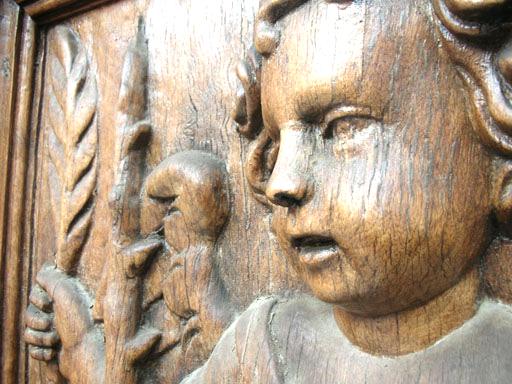
Material: wood